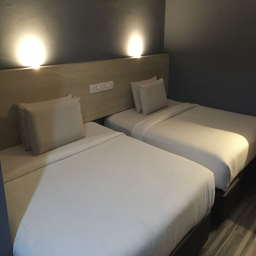
queen bed room with space for an extra bed